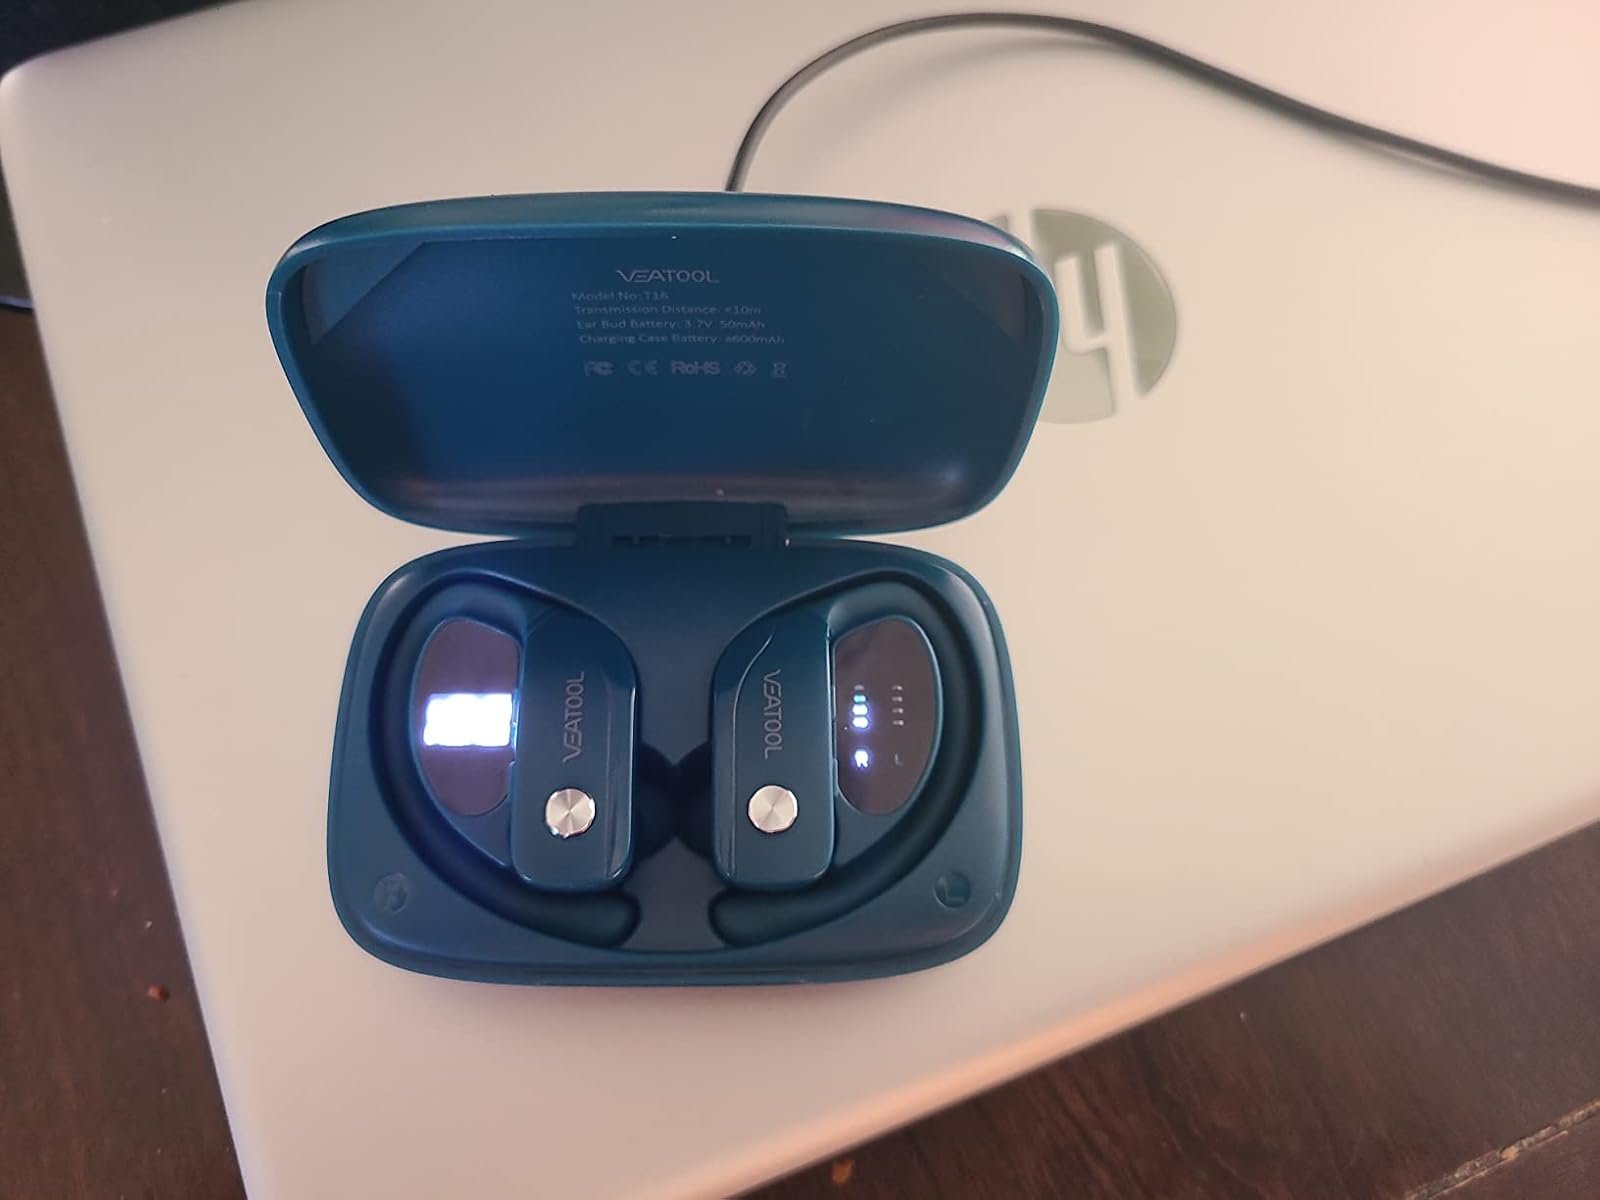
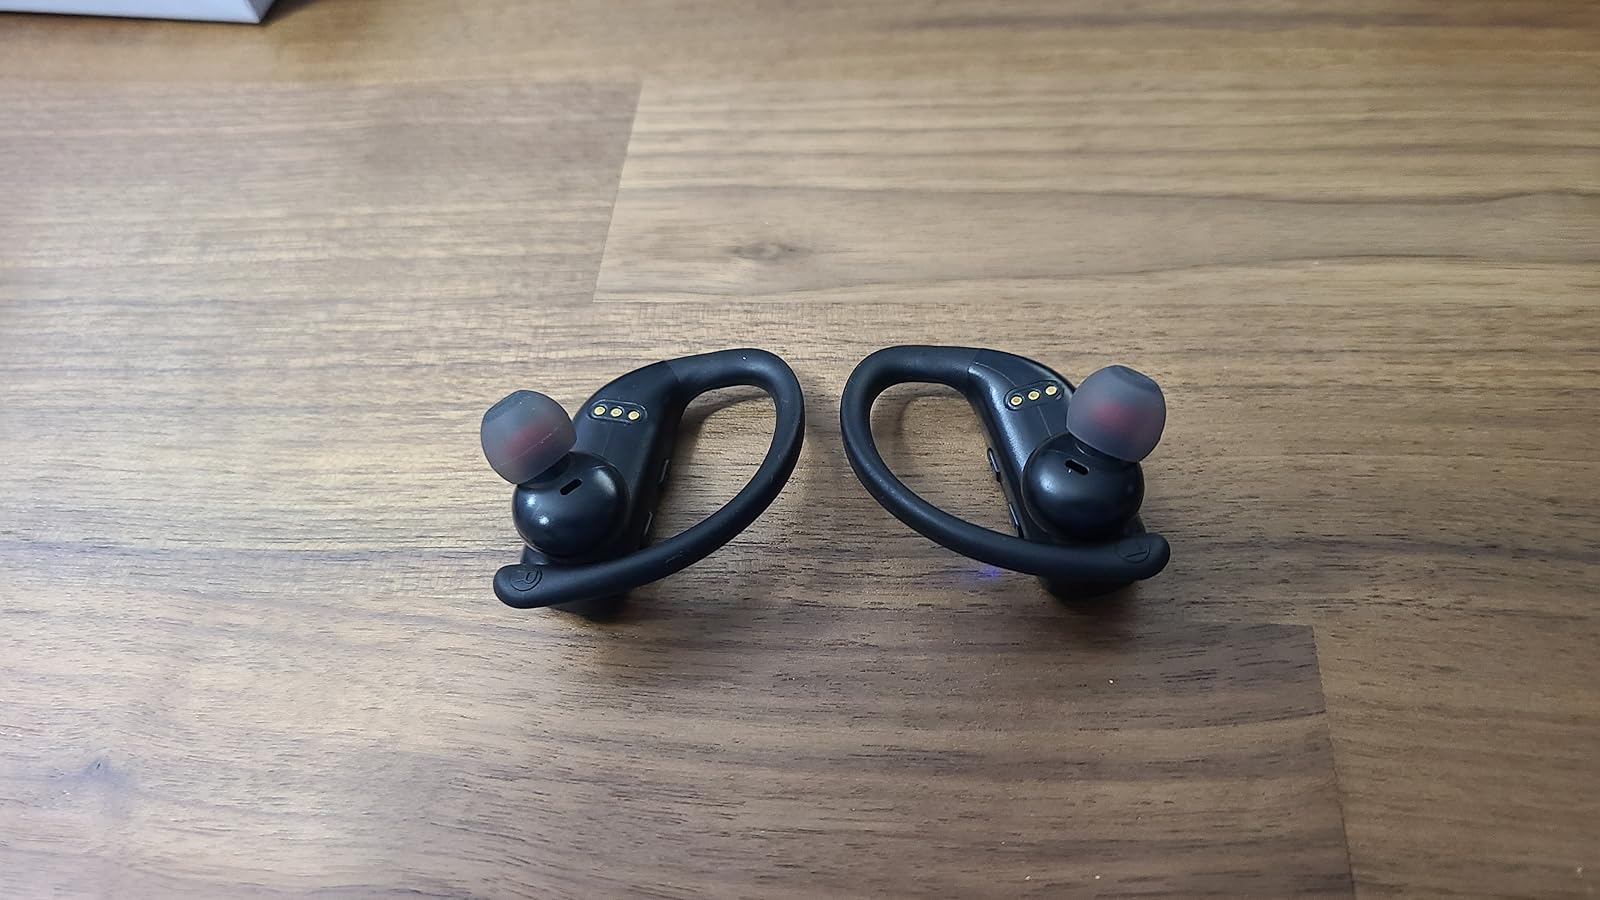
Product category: earbuds
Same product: no